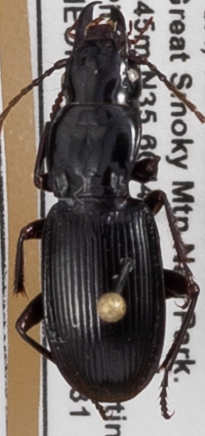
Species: Pterostichus acutipes acutipes
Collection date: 2021-08-31
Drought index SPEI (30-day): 1.93
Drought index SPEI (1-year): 1.22
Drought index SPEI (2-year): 2.09